De Heug building

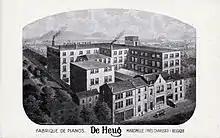
Advertising postcard presenting the De Heug factory in Marcinelle in the 1930s.

"De Heug" was founded in Marcinelle at the end of the 19th century. As a piano manufacturer, it enjoyed international renown and won several awards. The company's greatest prosperity came in the 1920s, when it opened a salesroom in Charleroi's Place Verte. When the founder died in 1932, the company was taken over by his three sons, who decided to build a new salesroom in the same town.